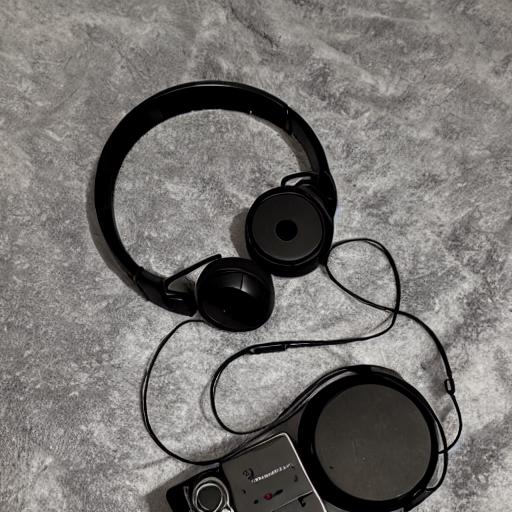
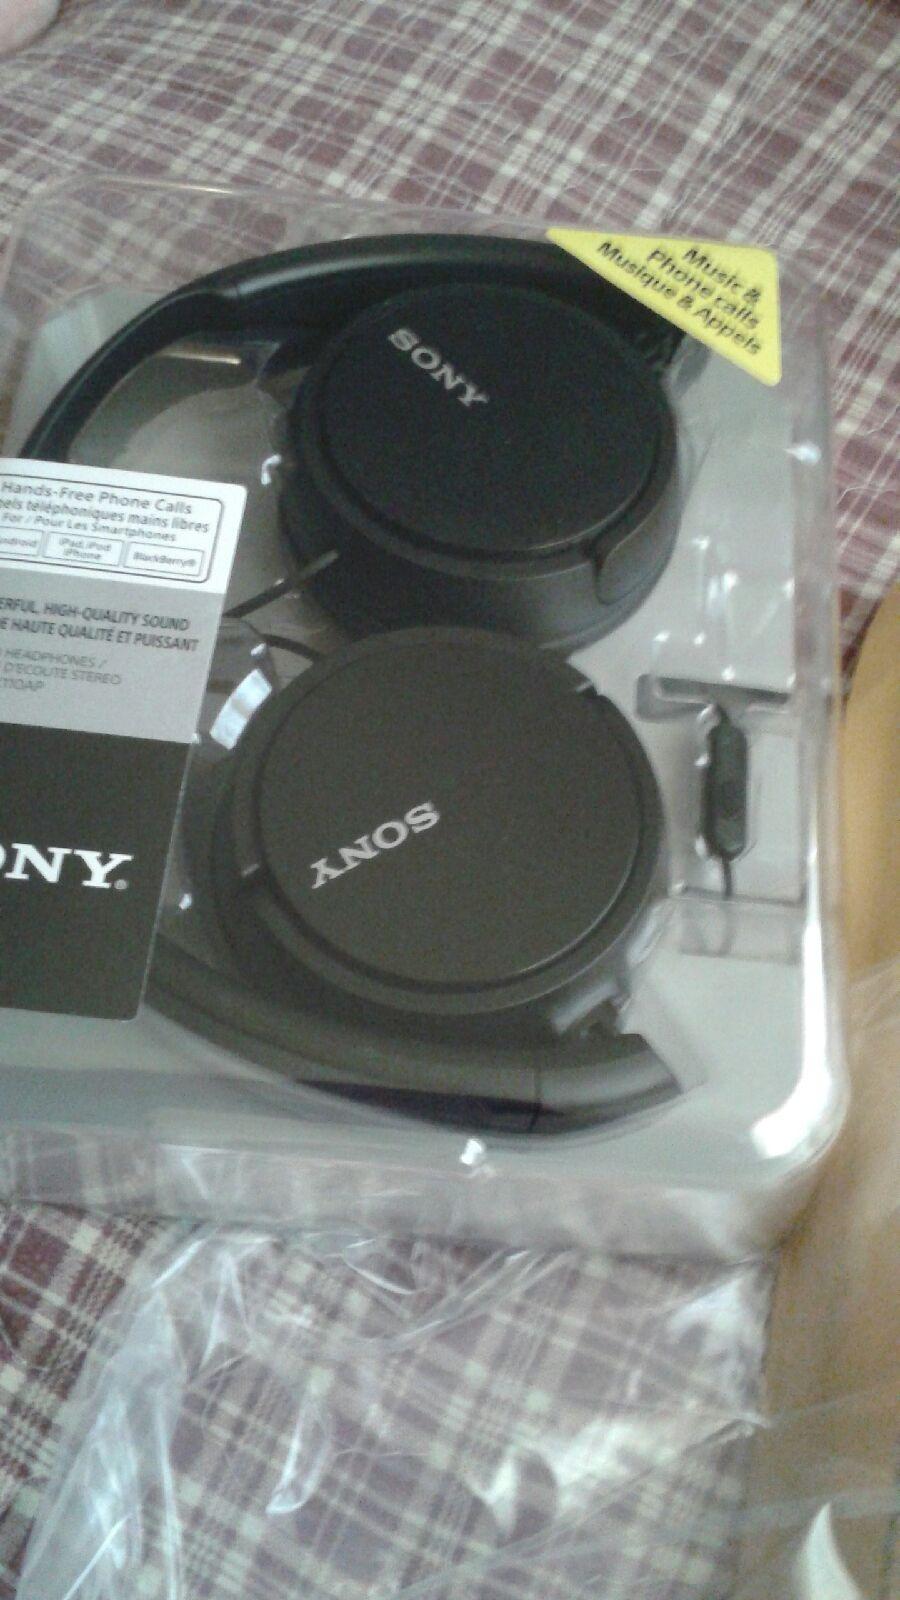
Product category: headphones
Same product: no